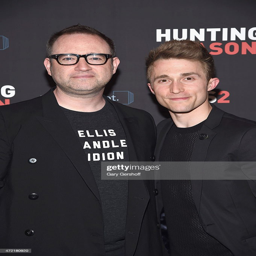
person and actor attend the season premiere .